List of mammals of Malawi

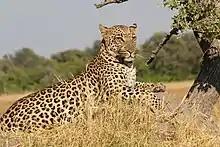
African leopard

There are over 260 species of carnivorans, the majority of which feed primarily on meat. They have a characteristic skull shape and dentition.